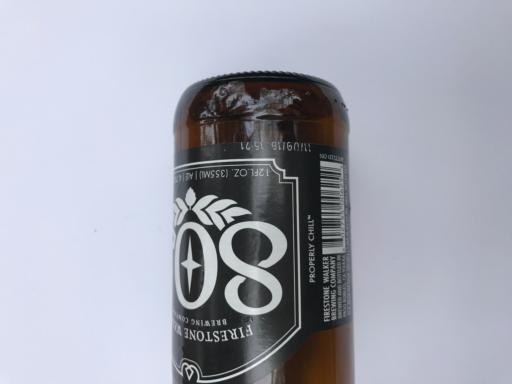
Label: glass